Saint-Denis-sur-Sarthon

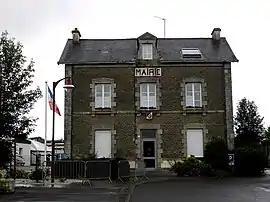
The town hall in Saint-Denis-sur-Sarthon

Saint-Denis-sur-Sarthon is a commune in the Orne department in north-western France.